The Eruption of Vesuvius

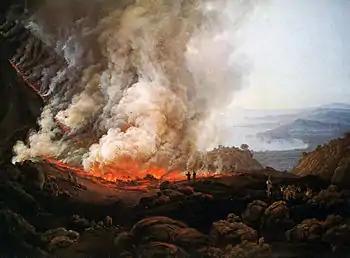
"The Eruption of Vesuvius" (1821) by Johan Christian Dahl

The Eruption of Vesuvius is the name of several paintings by the Norwegian artist Johan Christian Dahl, executed from 1820 to 1826. He travelled to Italy in 1820, spending a short time in Rome before moving on to Naples, arriving in time for the eruption of Mount Vesuvius in December that year. He was one of the first to climb the mountain. There are at least seven versions of the painting, three are exhibited in the Danish National Gallery in Copenhagen, in the Kode Museum in Bergen, and the final one in Städel Museum in Frankfurt.